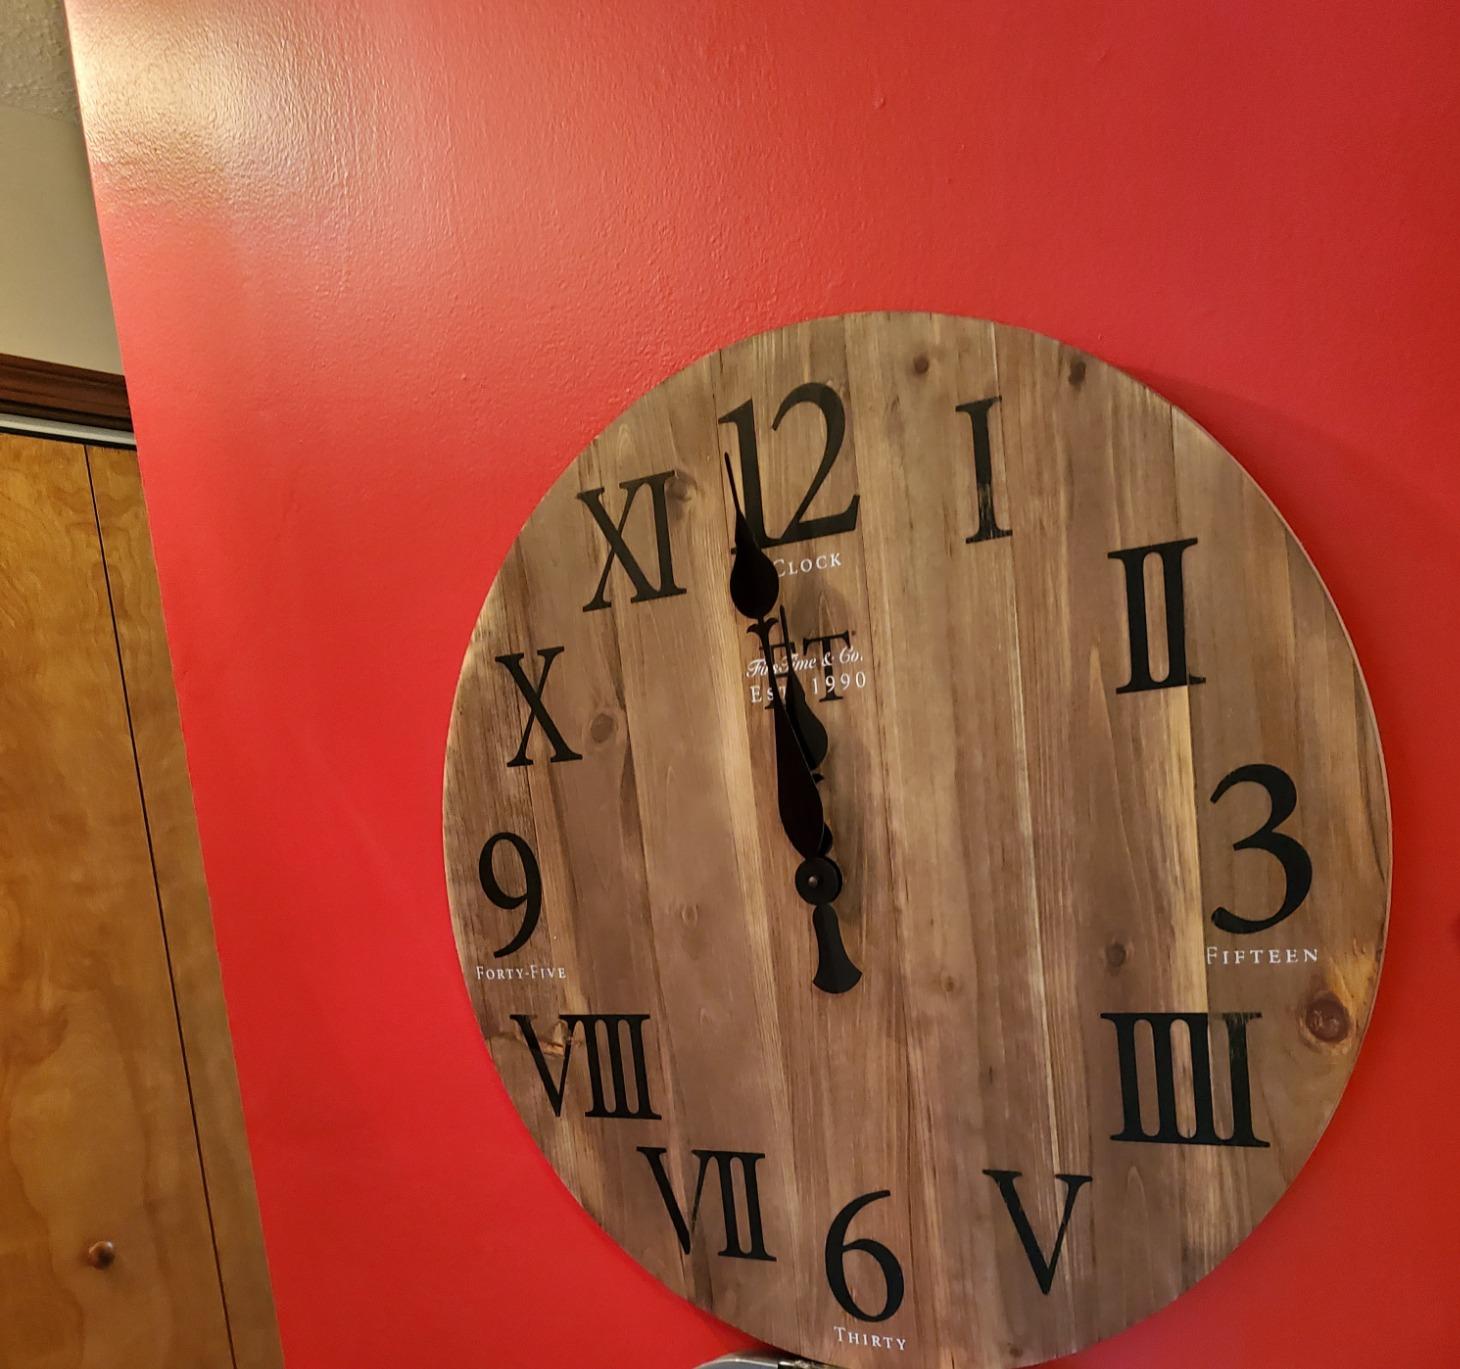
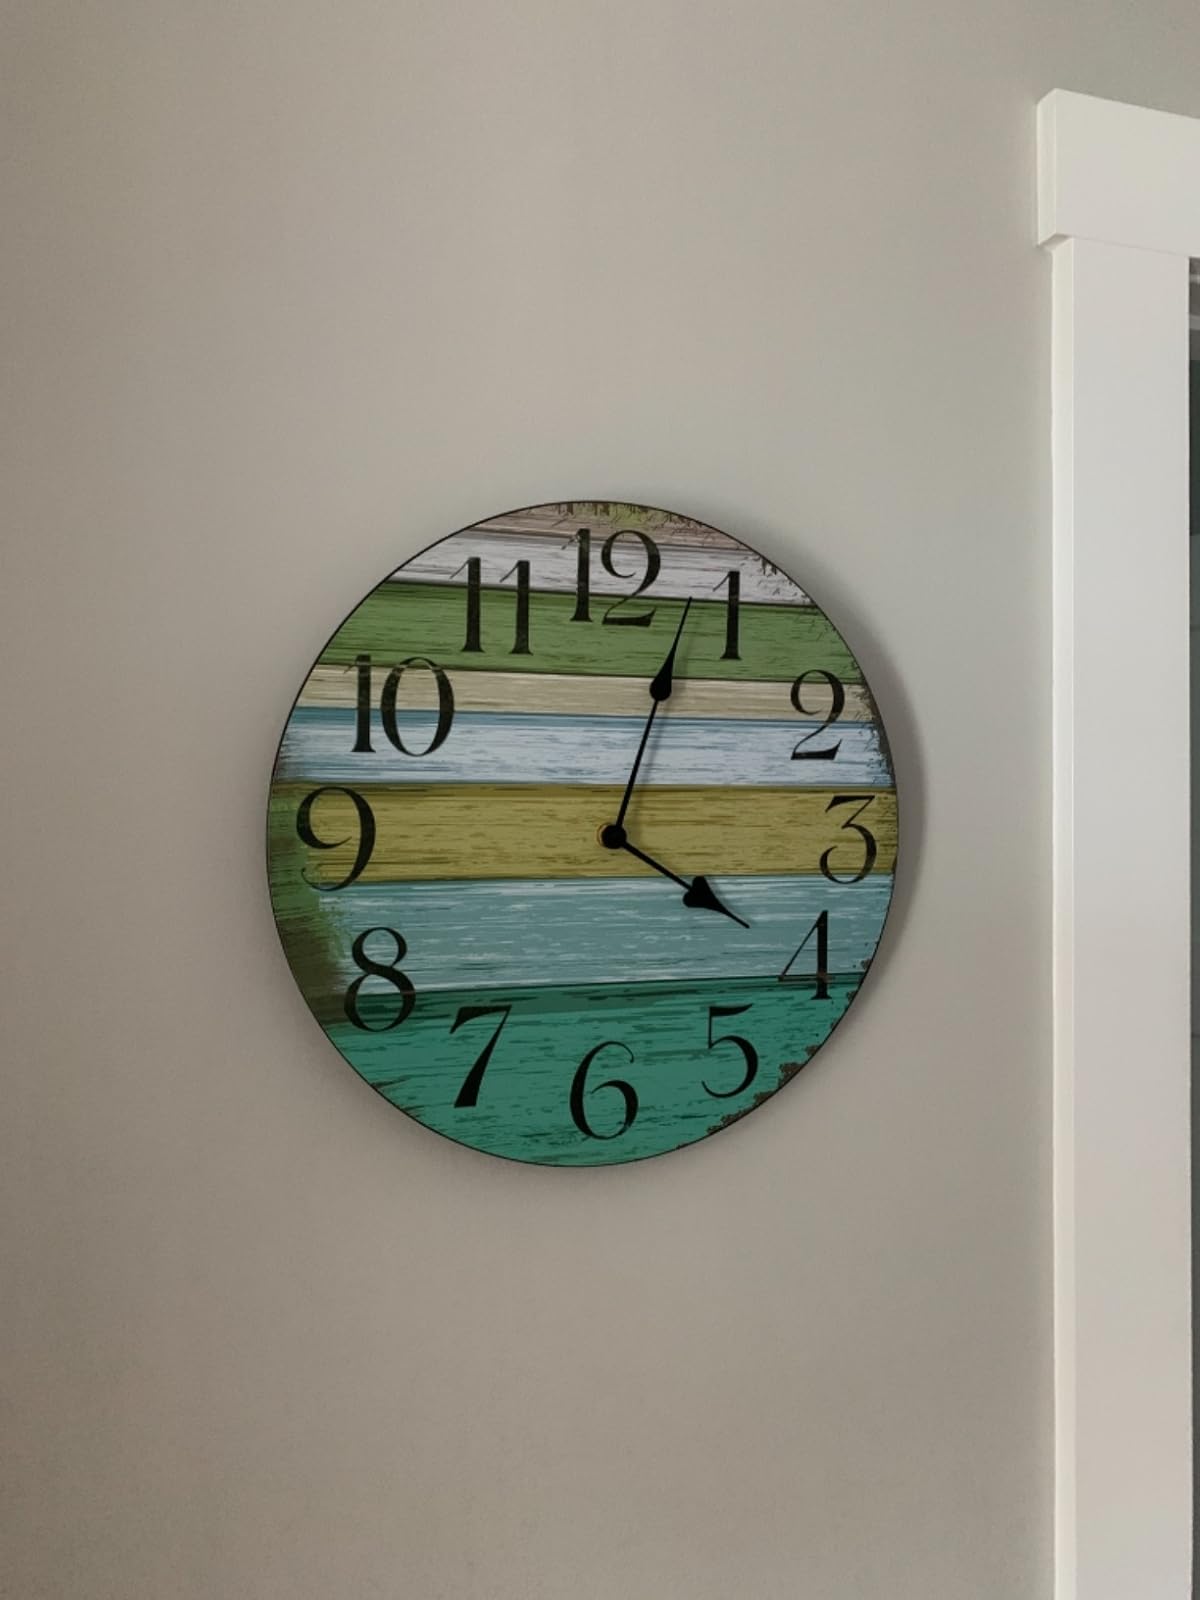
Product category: clock
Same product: no